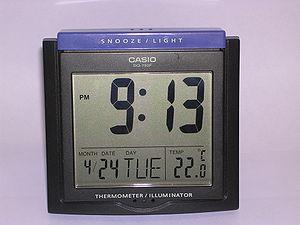
Le système horaire sur 12 heures est une convention de mesure du temps dans laquelle le jour est divisé en deux périodes de douze heures chacune, l'une s'achevant à midi et l'autre commençant à cet instant pour s'achever à minuit, début de la première période du jour suivant, le matin commence donc a minuit
La présente liste recense les produits de la marque Casio computer.